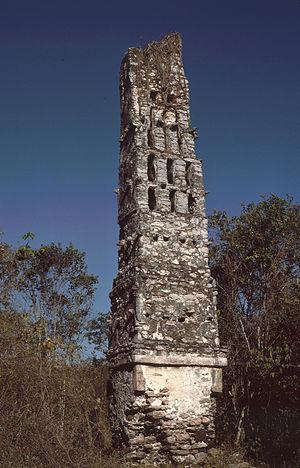
Cette liste des sites mayas est une liste alphabétique répertoriant un nombre significatif de sites archéologiques associés à la civilisation maya de la Mésoamérique.